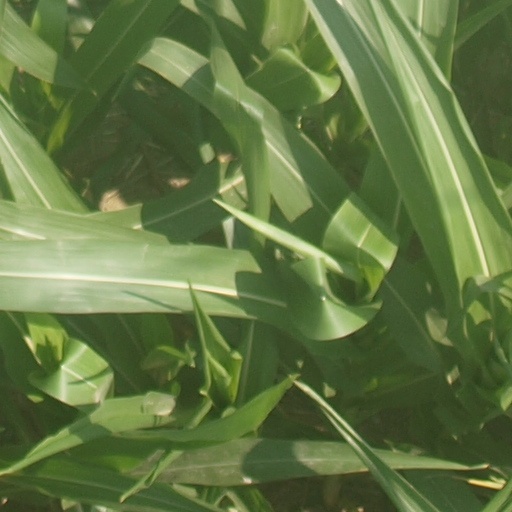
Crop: maize; corn